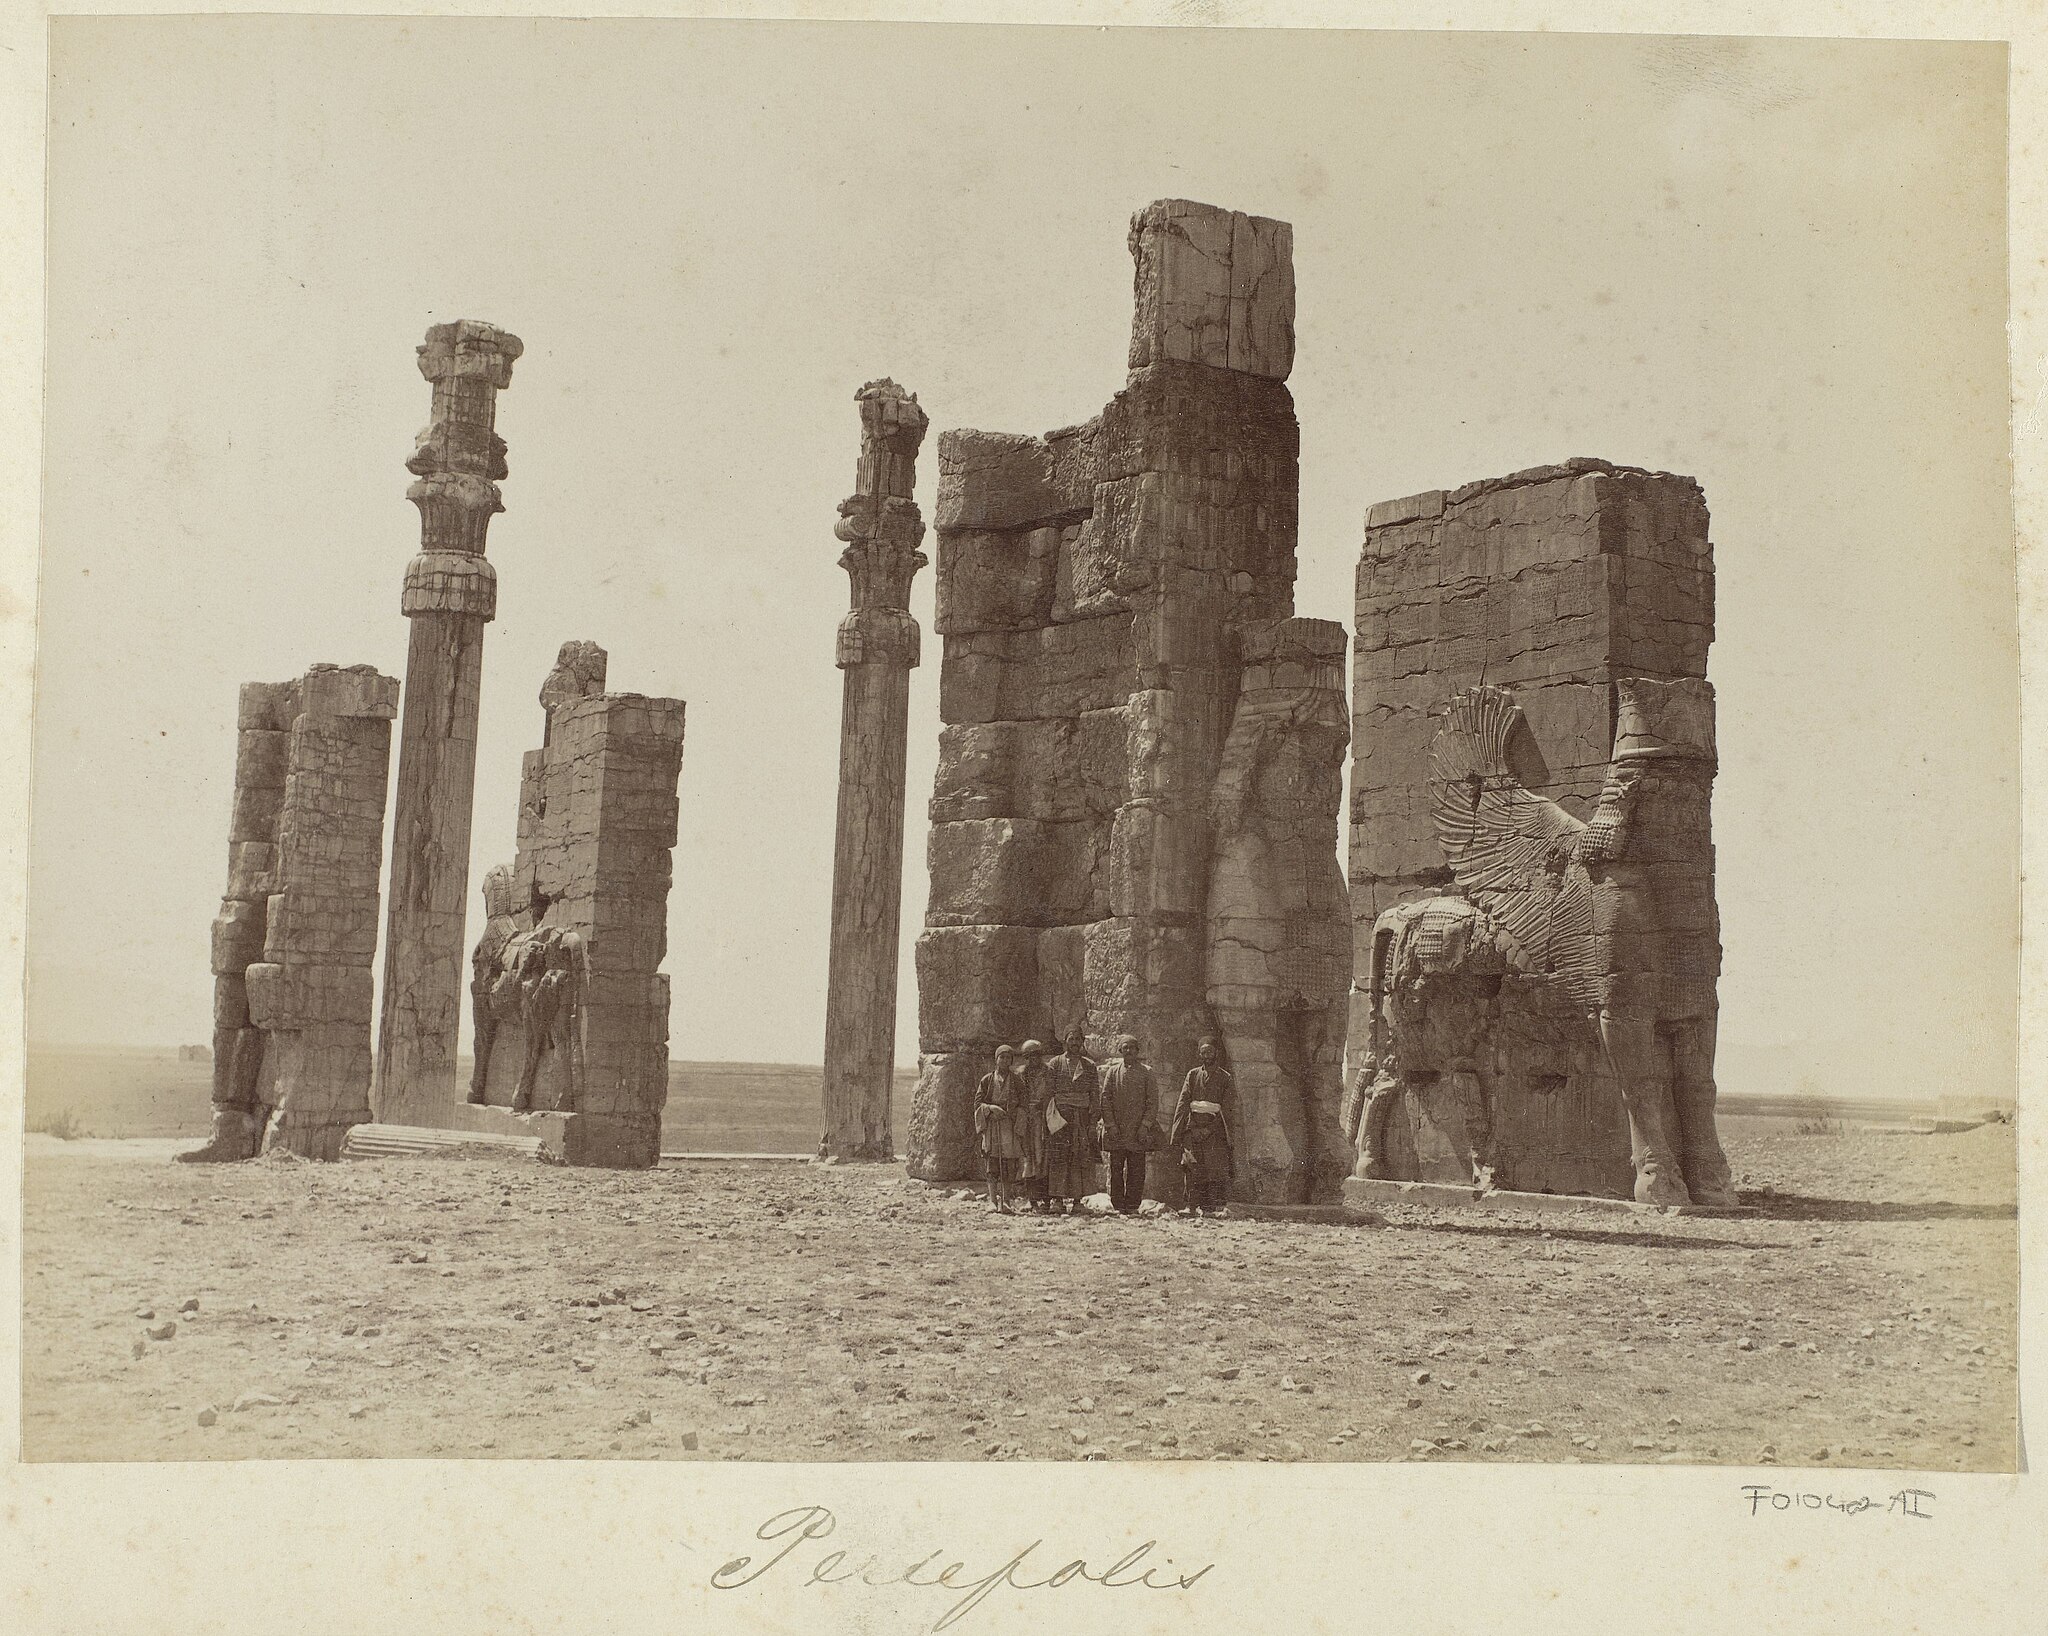
Title: Groep mannen poserend bij de Poort van alle Naties (Poort van Xerxes) in Persepolis Persepolis (titel op object), RP-F-F01048-AI
Description: Identificatie Titel(s): Groep mannen poserend bij de Poort van alle Naties (Poort van Xerxes) in Persepolis. Persepolis (titel op object) Objecttype: foto Objectnummer: RP-F-F01048-AI Omschrijving: Onderdeel van Reisalbum van H. Dunlop met foto's van bezienswaardigheden in Perzië, Schotland, Duitsland, Rusland, China en Canada. Vervaardiging Vervaardiger: fotograaf: Antoine Sevruguin (toegeschreven aan) Plaats vervaardiging: Takht-e Jamshid Datering: ca. 1880 - ca. 1895 Fysieke kenmerken: albuminedruk Materiaal: papier fotopapier Techniek: albuminedruk Afmetingen: h 165 mm × b 226 mm Onderwerp Wat: landscape with ruins, column, pillar ~ architecture, sculpture (+ relief ~ sculpture) Waar: Takht-e Jamshid Verwerving en rechten Verwerving: overdracht van beheer 1994 Copyright: Publiek domein
Date: ca. 1880 - ca. 1895
Categories: CC-Zero, Gate of All Nations, Featured pictures on Wikipedia, Persian, Persepolis in the 19th century, Photographs of Iran in the Rijksmuseum Amsterdam, Black and white photographs by Antoin Sevruguin, Architectural photographs by Antoin Sevruguin, Albumen prints in the Rijksmuseum Amsterdam, Files with Assessments template missing SDC Commons no value quality assessment, Reisalbum van H. Dunlop met foto's van bezienswaardigheden in Perzië